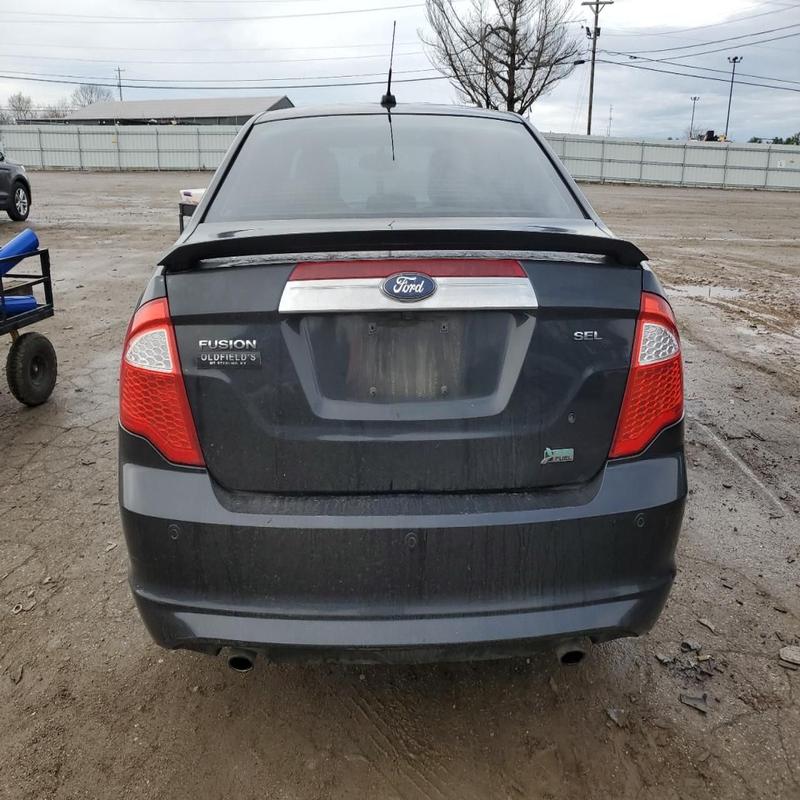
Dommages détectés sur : plaque d'immatriculation arrière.
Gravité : majeur